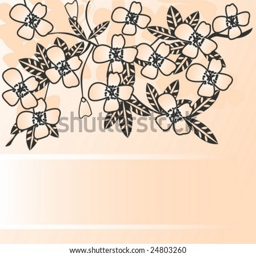
the image of a cherry in the style on a pink background and frame